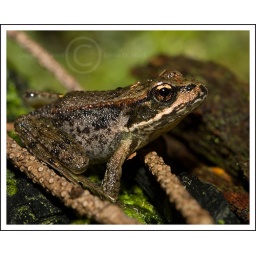
A Northern Red-legged Frog rests on the forest floor in the foothills of the Cascade Mountains.